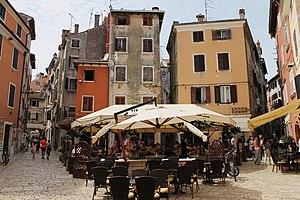
La vieille ville de Rovinj tire tout son charme de ses ruelles bordées de maisons très hautes aux volets articulés. Certaines aboutissent à la piazza Matteotti. D'autres mènent à la Grand'Place, entourée de vieilles demeures.